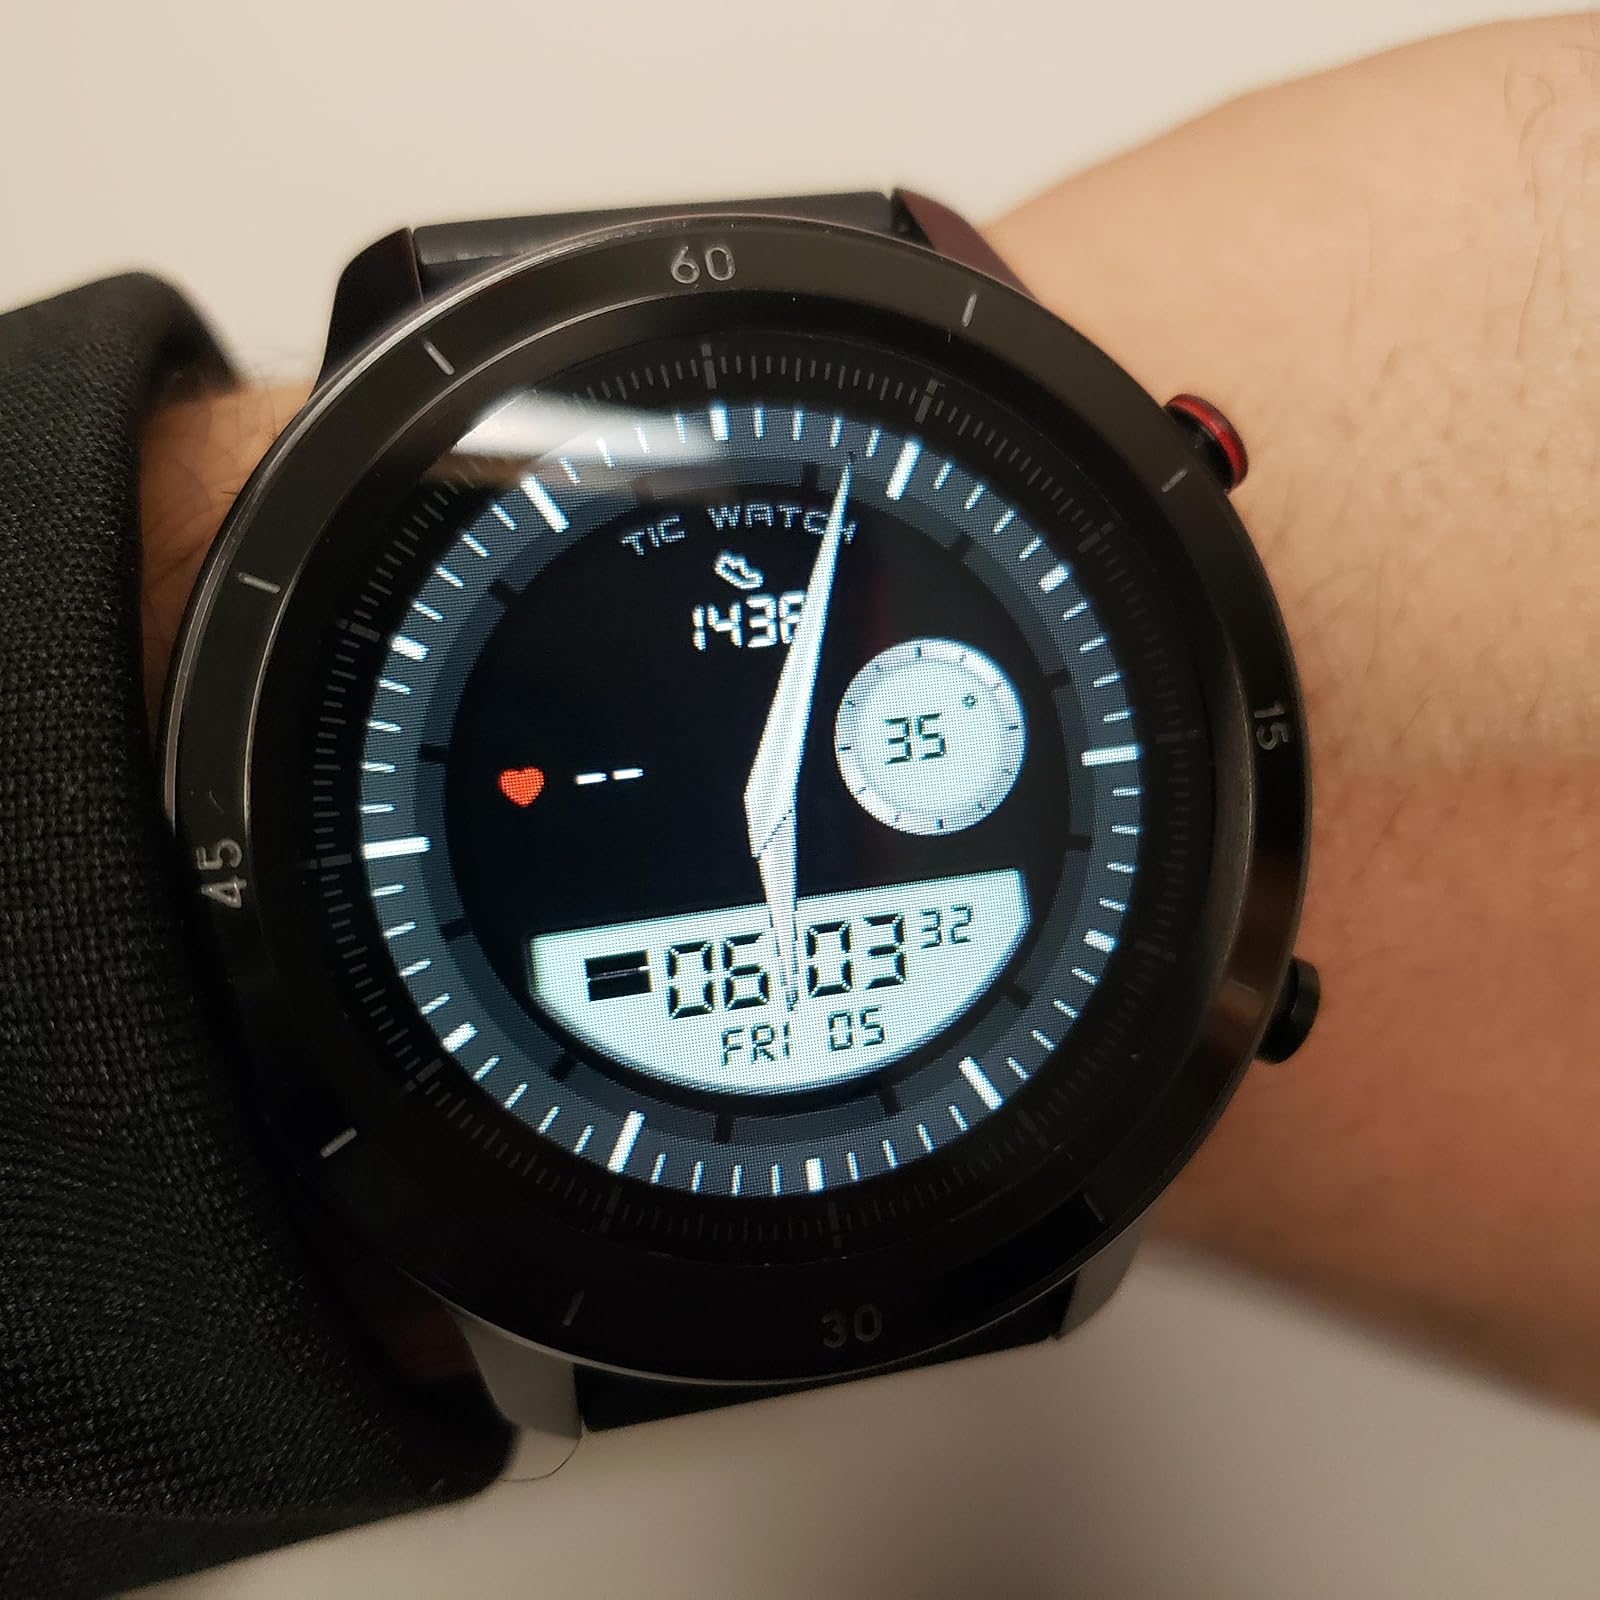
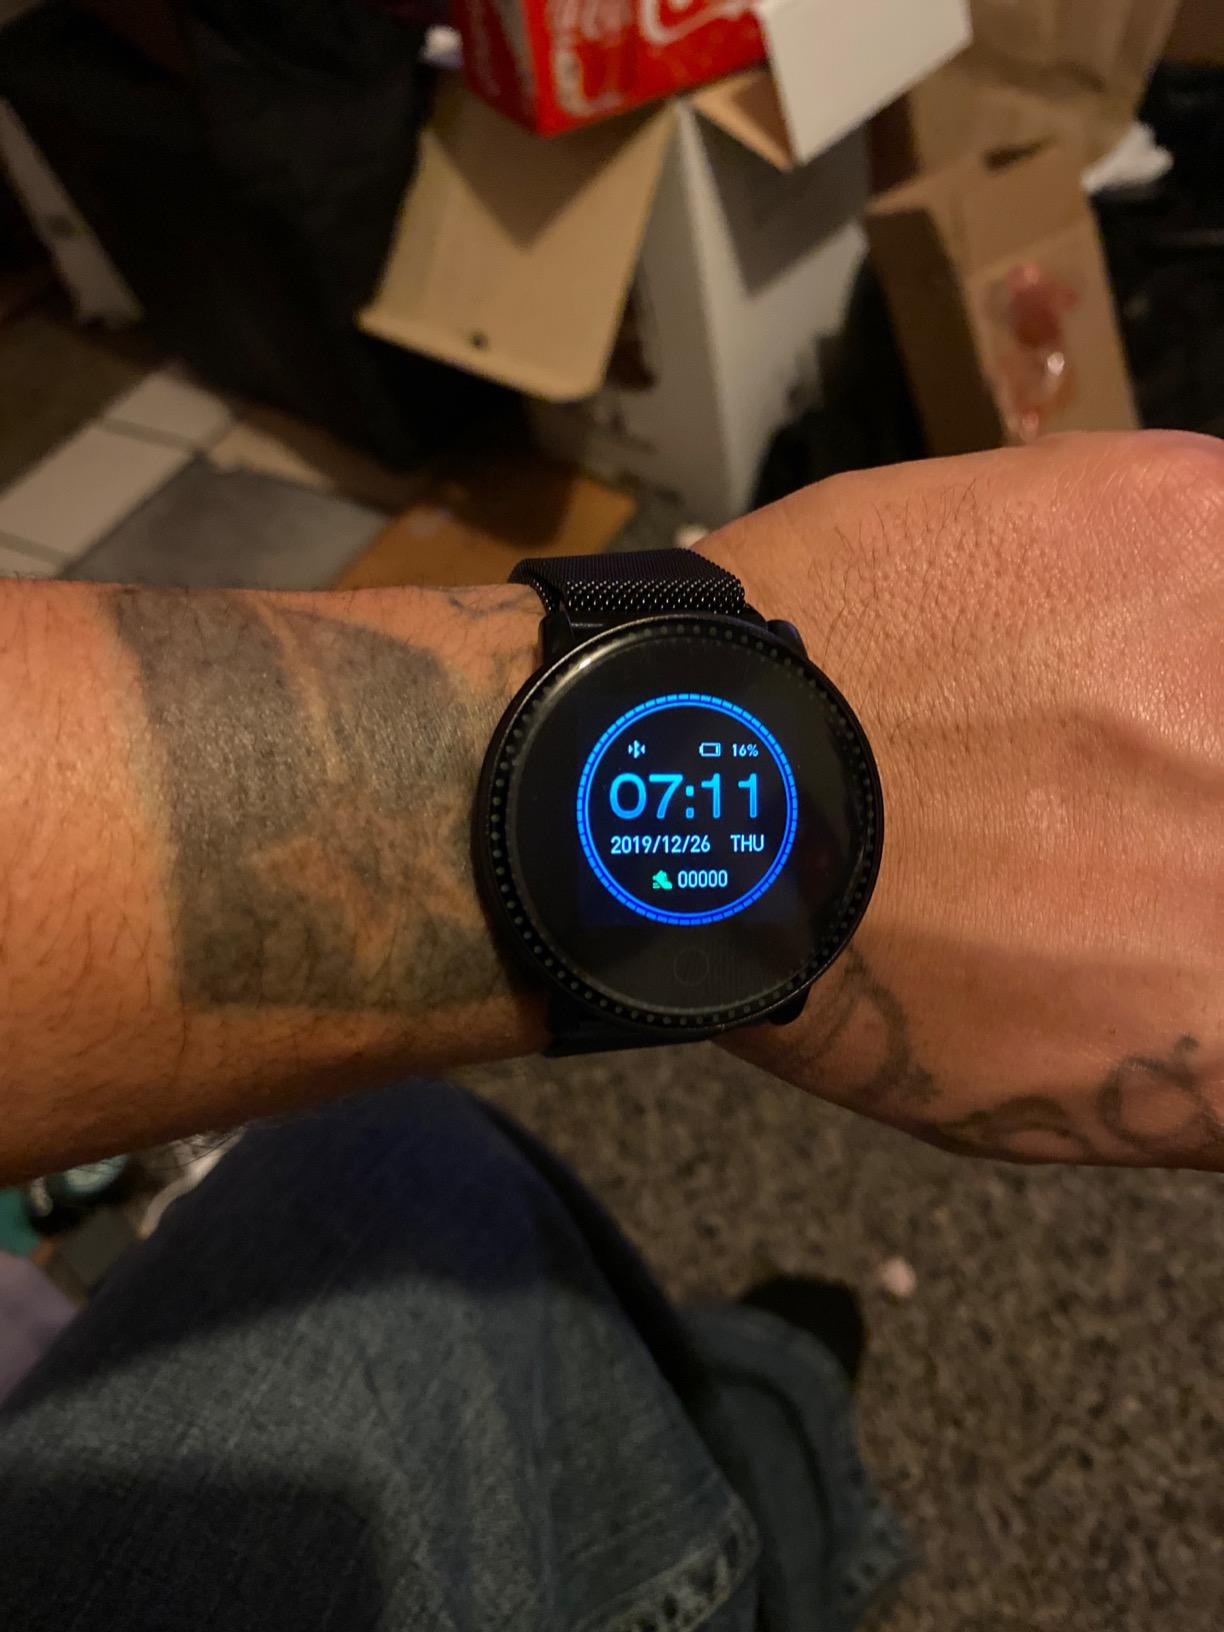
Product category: smartwatch
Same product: no